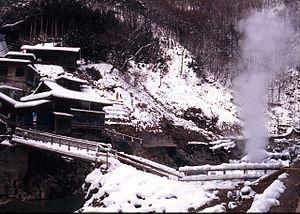
Yamanouchi est un bourg situé dans le district de Shimotakai de la préfecture de Nagano, au Japon.